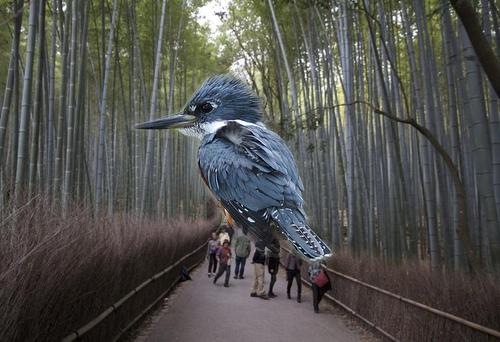
Bird species: Ringed_Kingfisher
Bird type: landbird
Background: land